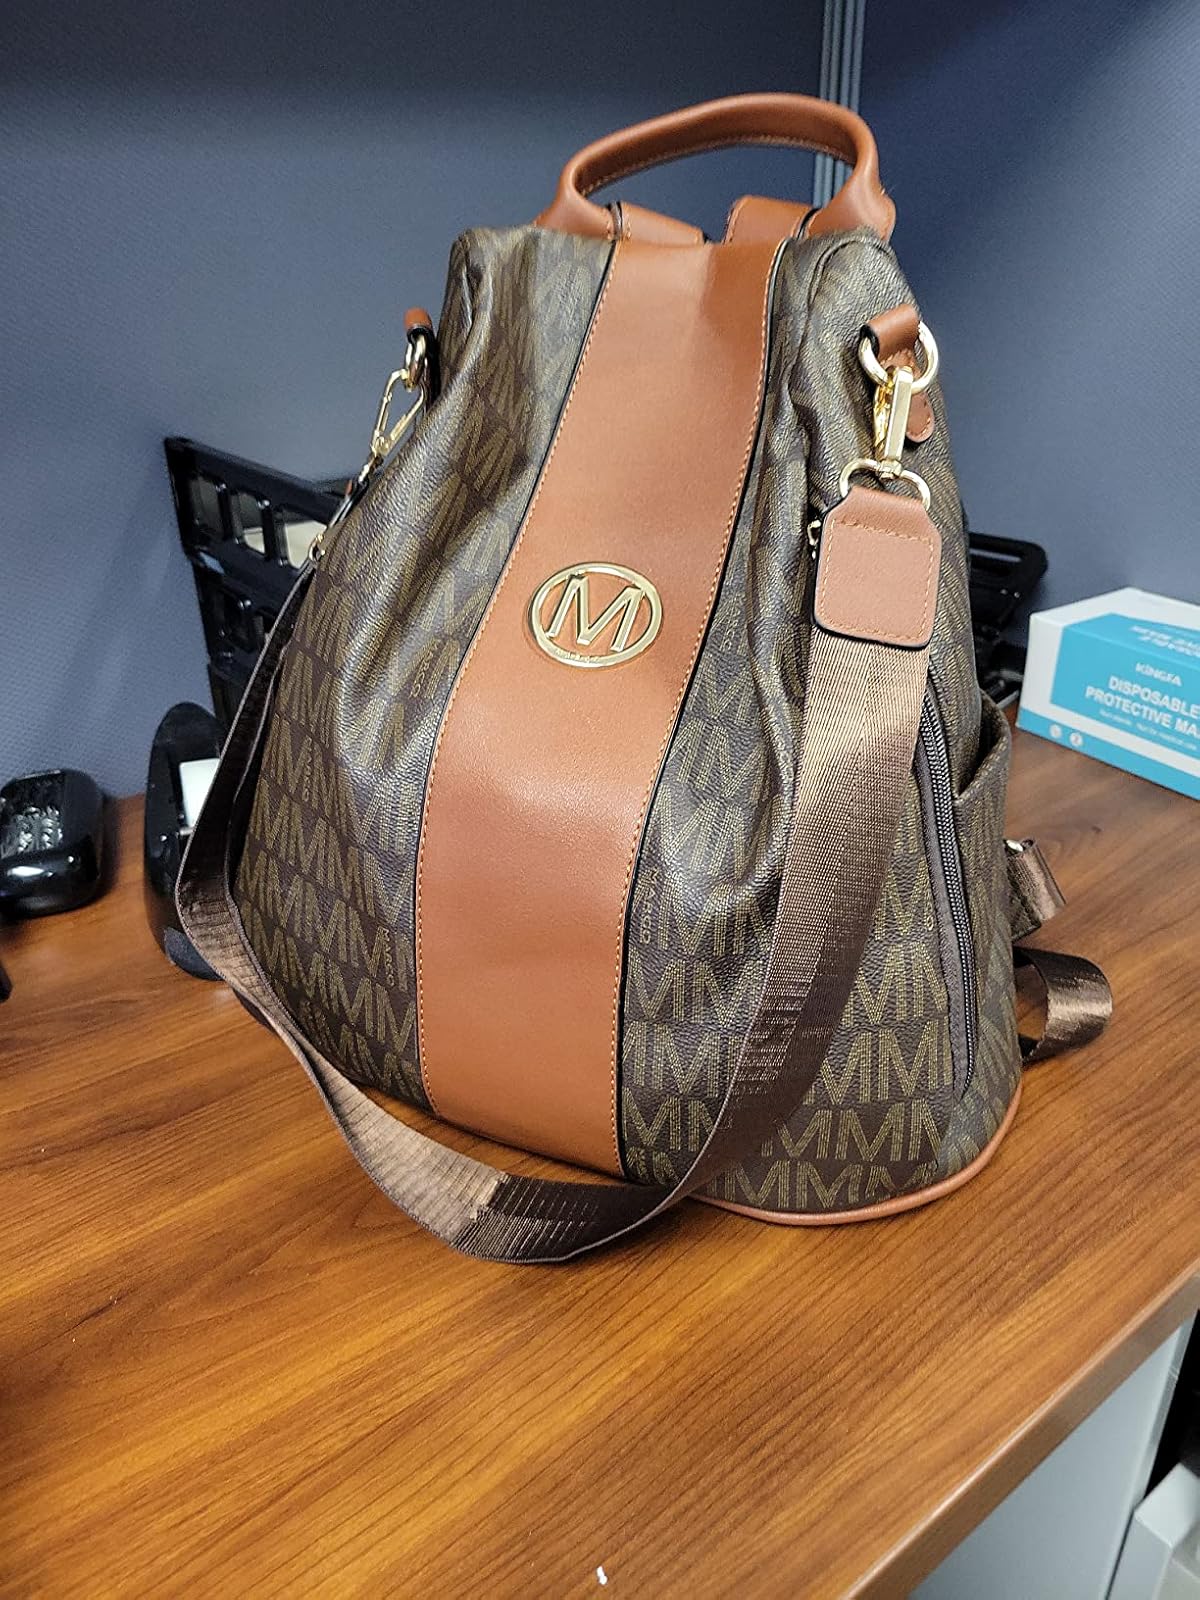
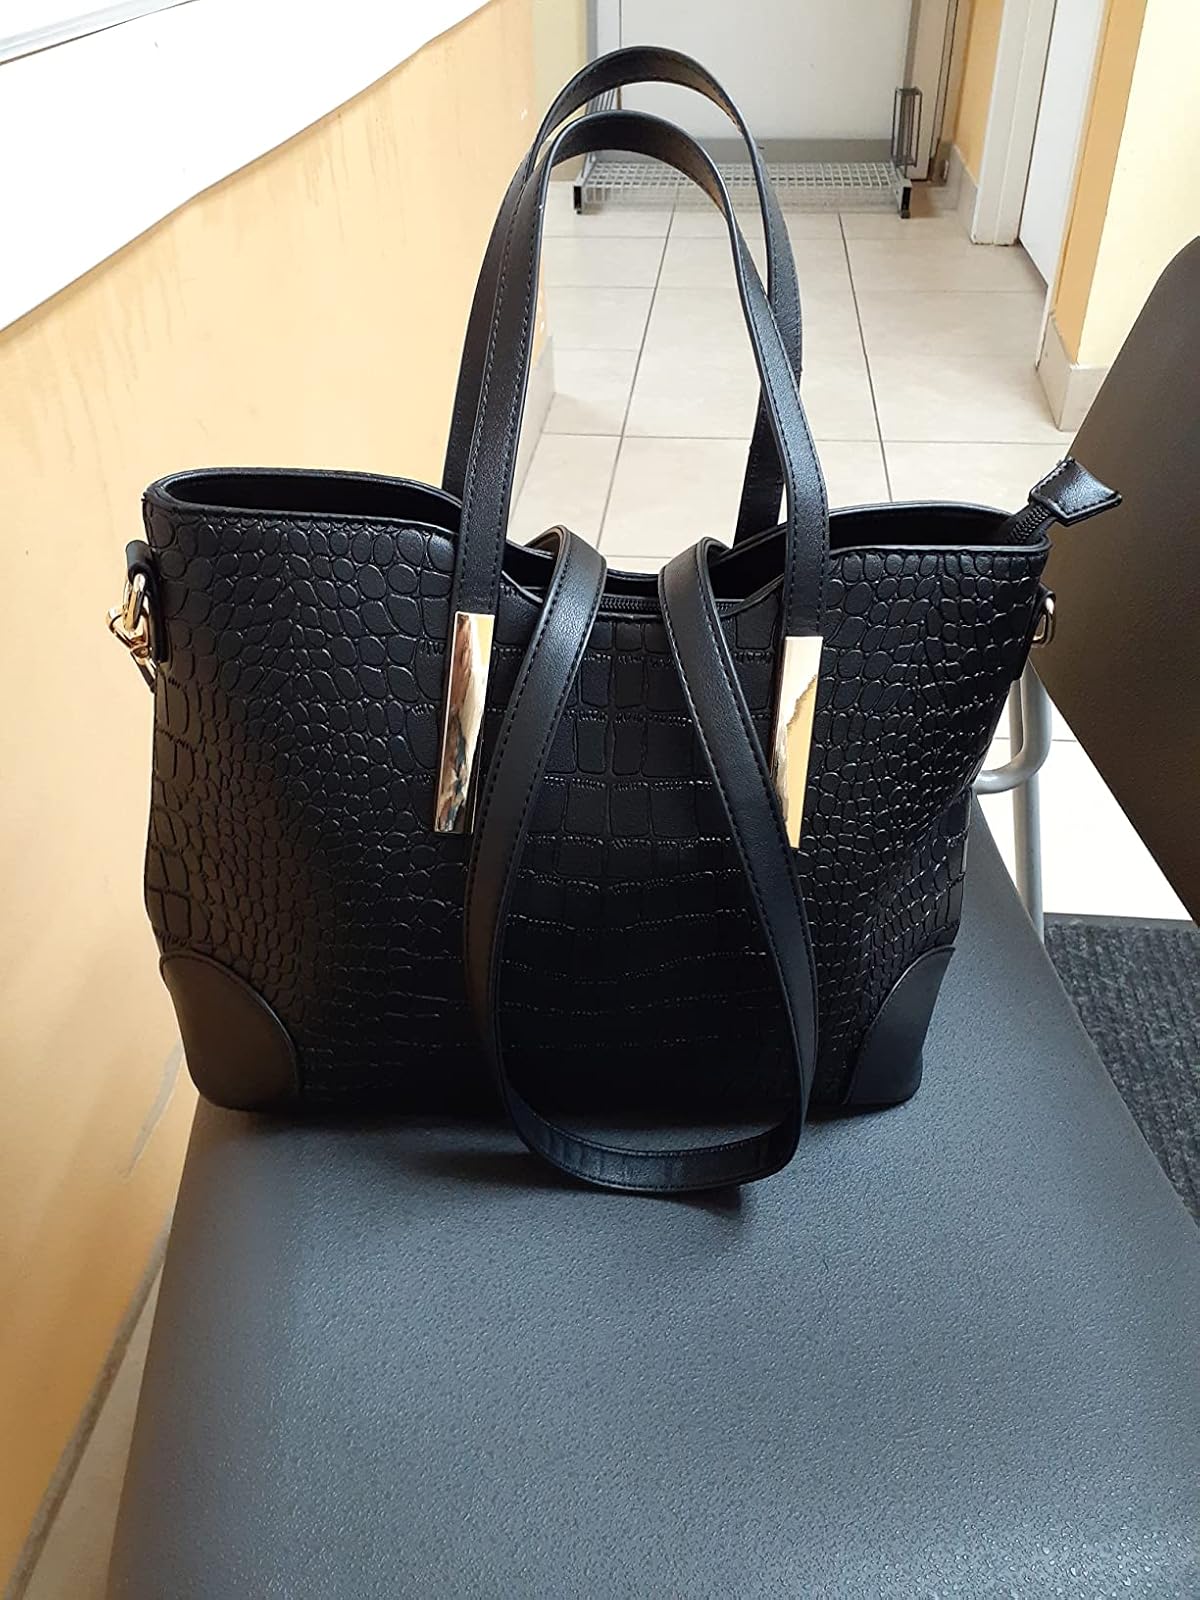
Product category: accessories_handbag
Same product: no